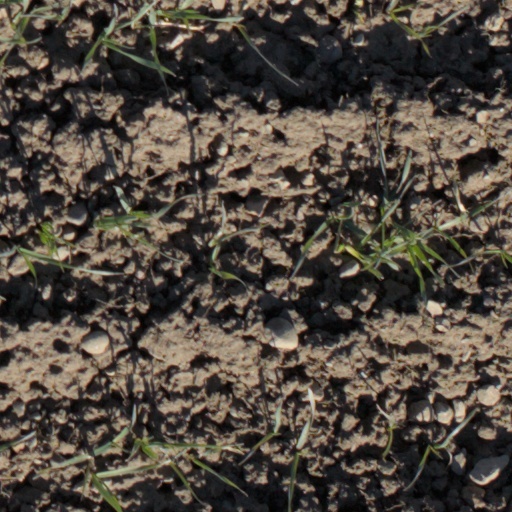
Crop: wheat